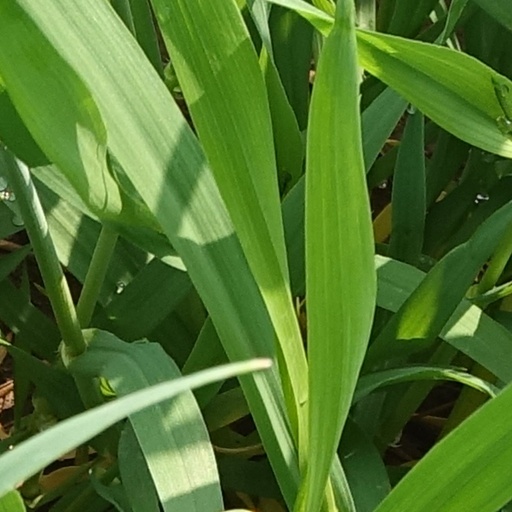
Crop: wheat